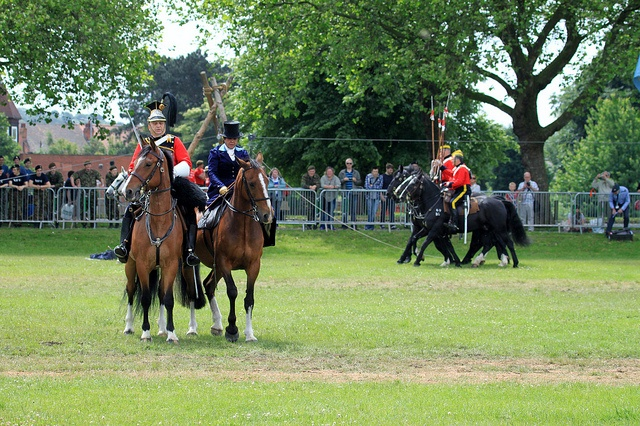
A couple of people riding on the backs of horses.
a group of people riding on some horses
A group of horses riding down the middle of an open area.
These men are riding horses and carrying flags
some people are riding horses in a field